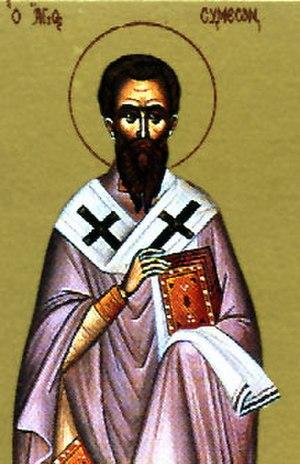
Simon bar Sabbae, Mar Shimun Bar Sabbae mort en 341, était évêque et deuxième catholicos de Séleucie et Ctésiphon.